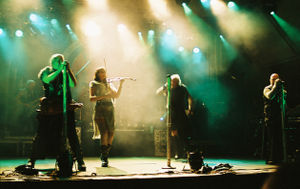
Folk metal / Historie / Regionale variationer / Mittelalter rock
Subway to Sally, her set i 2005, er blevet nævnt som ophavsmændene til mittelalter rock.
Folk metal er en undergenre af heavy metal, som blev udviklet i Europa i 1990'erne. Som navnet antyder er genren en fusion af heavy metal og folkemusik. Dette betyder også en omfattende brug af instrumenter forbundet med folkemusik og en, mindre udbredt, brug af traditionelle sangstile.